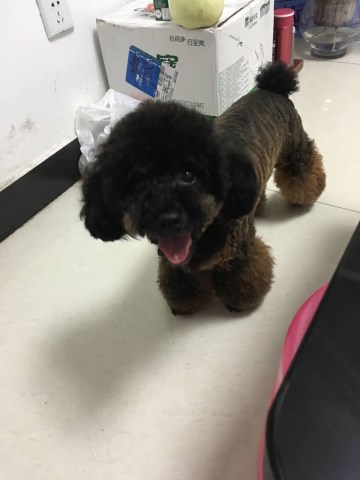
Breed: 2925-n000114-toy_poodle